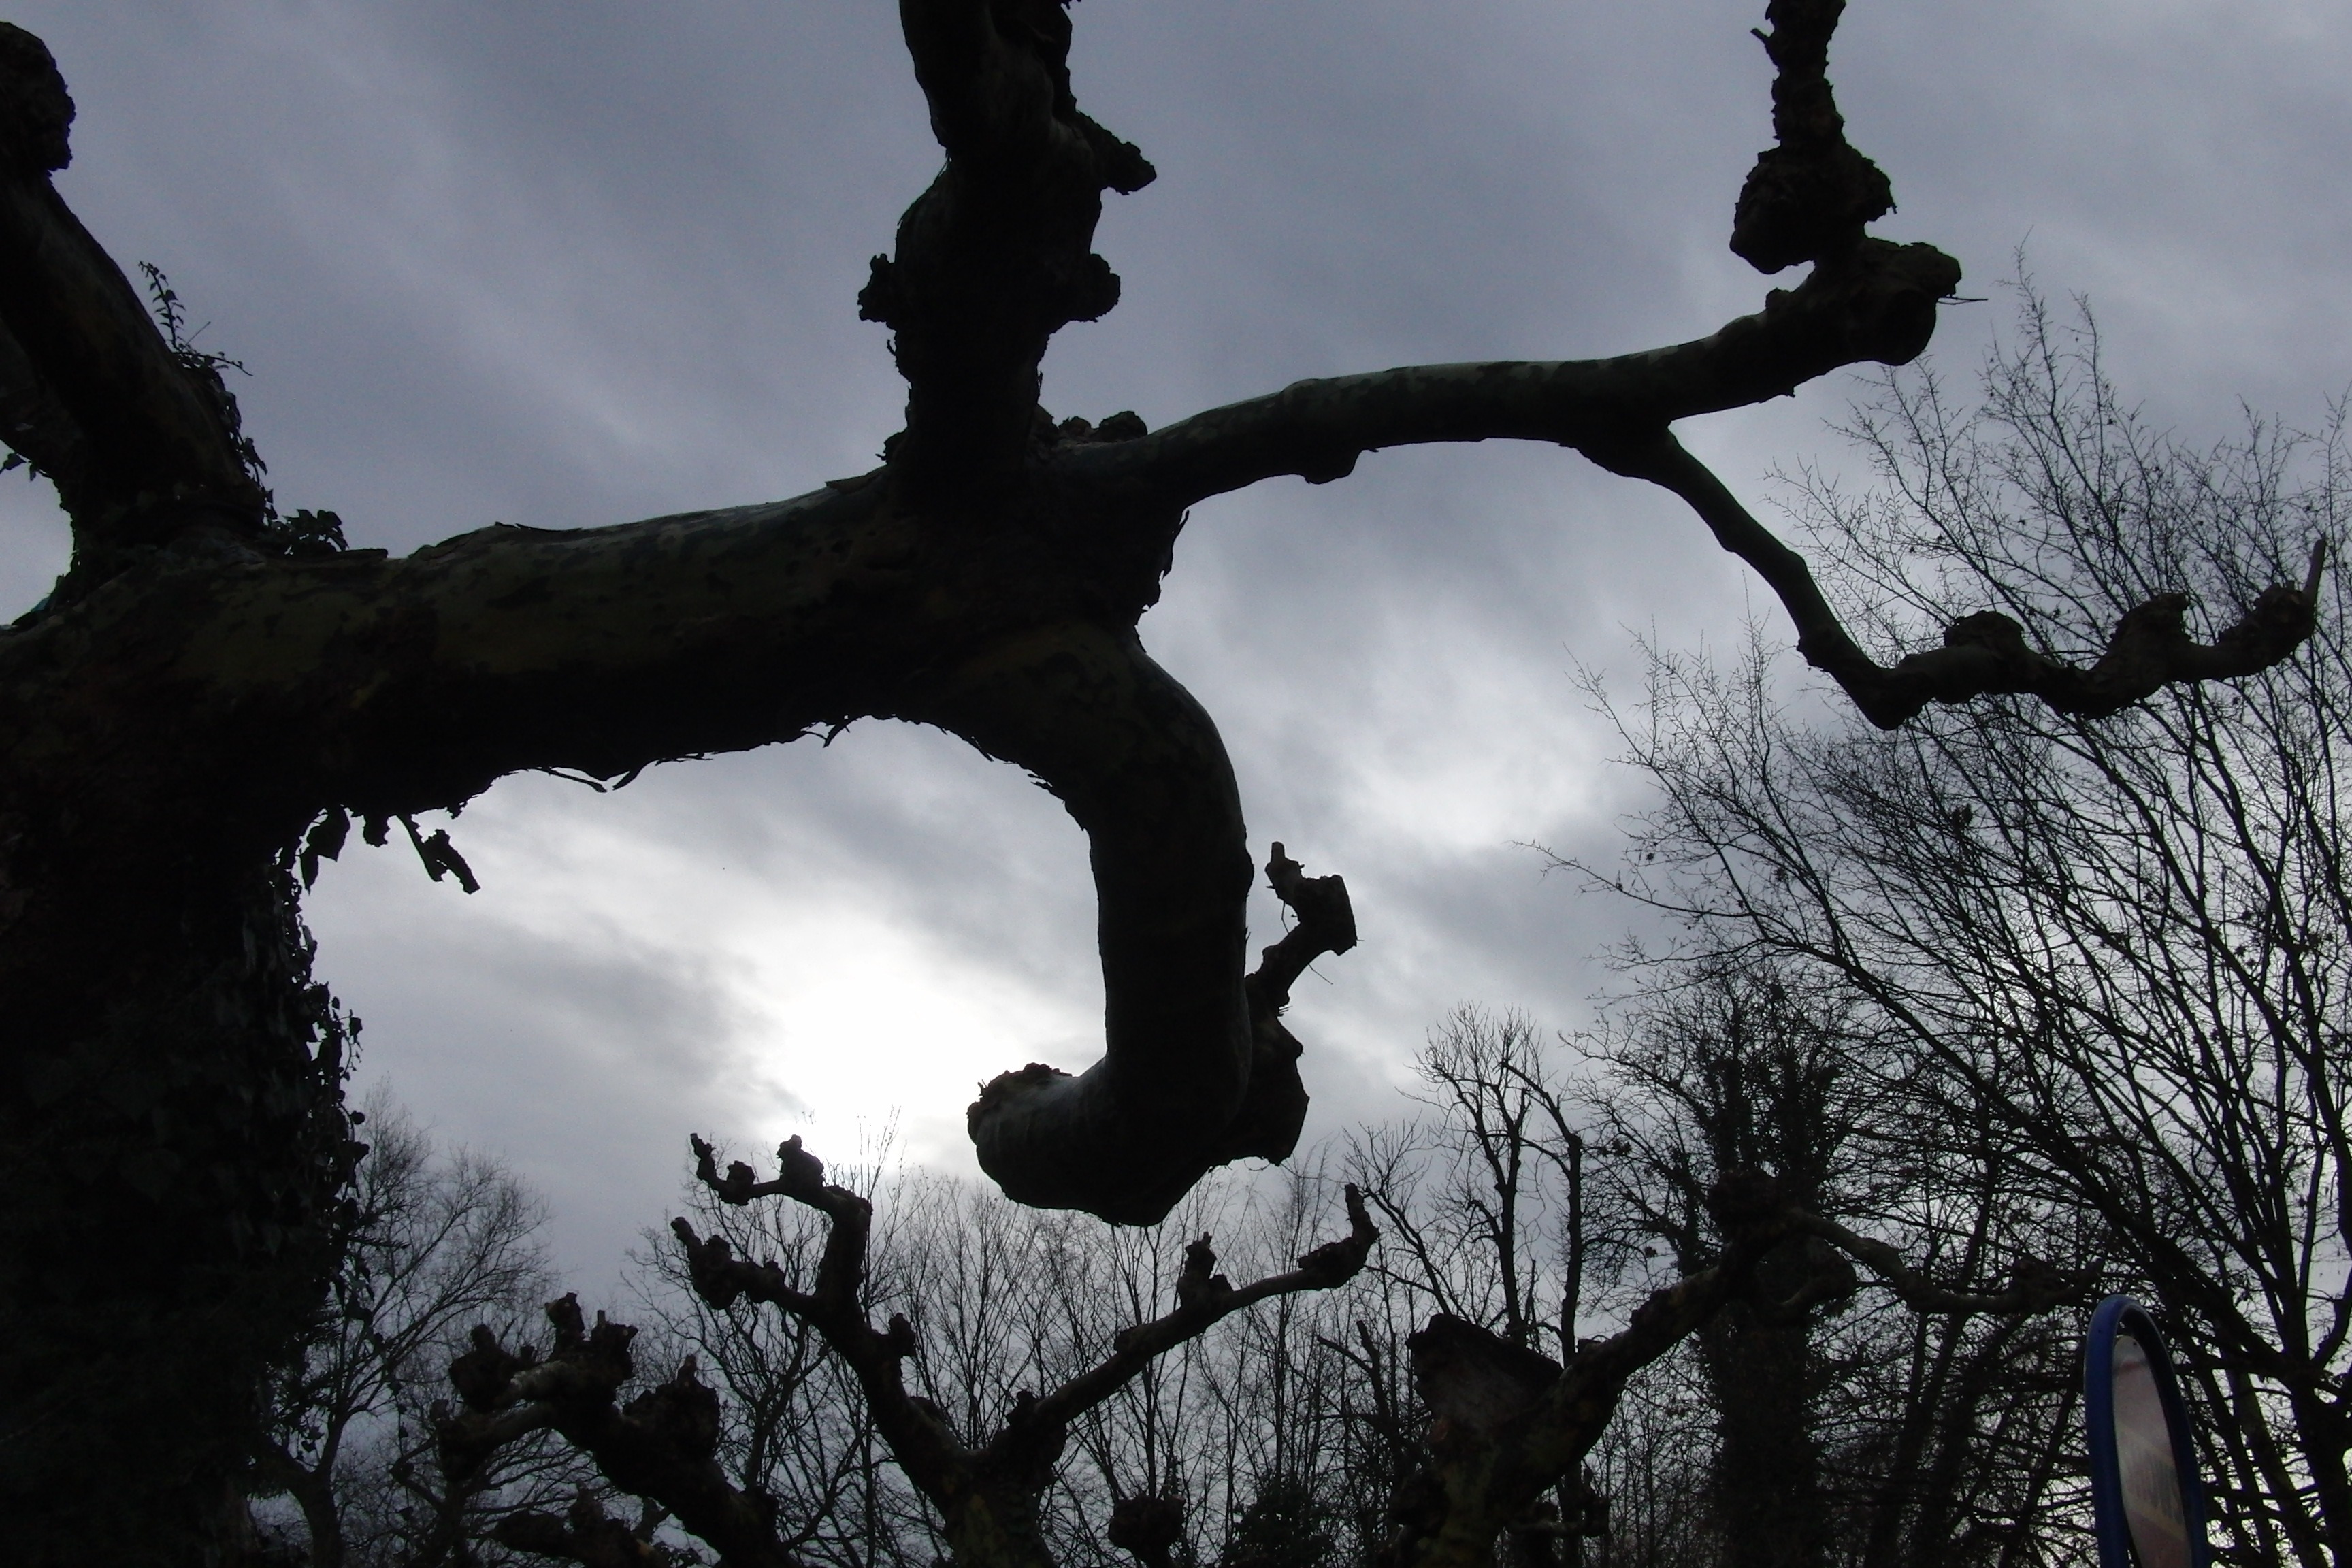
tree, nature, branch, snow, winter, cloud, plant, sky, flower, dark, spring, gloomy, gnarled, trist, woody plant